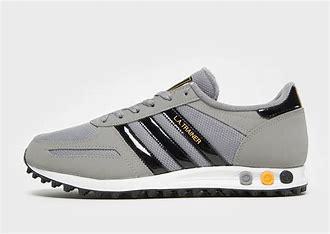
Brand: Adidas
Model: La Ii